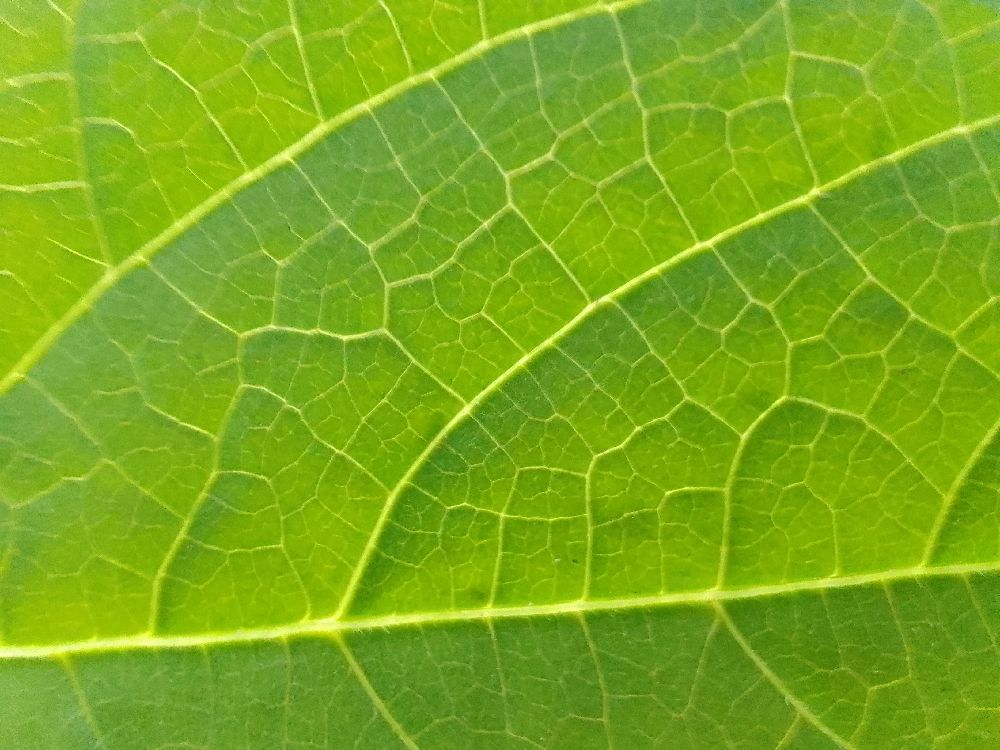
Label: healthy